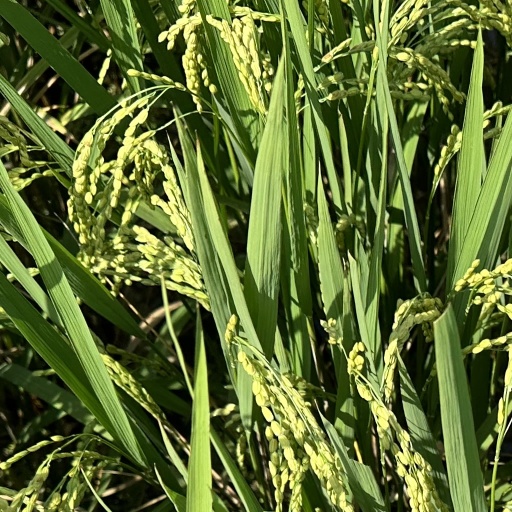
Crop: rice